Avengers: Infinity War

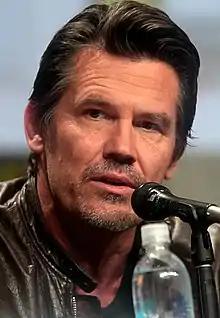
Josh Brolin's performance as Thanos was praised by many critics.

The review aggregator Rotten Tomatoes reported an approval rating of , with an average score of , based on reviews. The website's critical consensus reads, ""Avengers: Infinity War" ably juggles a dizzying array of MCU heroes in the fight against their gravest threat yet, and the result is a thrilling, emotionally resonant blockbuster that (mostly) realizes its gargantuan ambitions." Metacritic, which uses a weighted average, assigned the film a score of 68 out of 100 based on 54 critics, indicating "generally favorable" reviews.